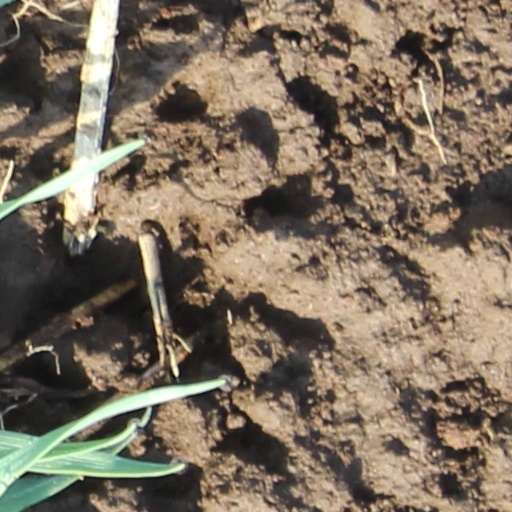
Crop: wheat